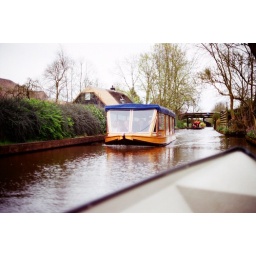
Giethoorn boat trip 4.8 x chilly sheep picnic in the car